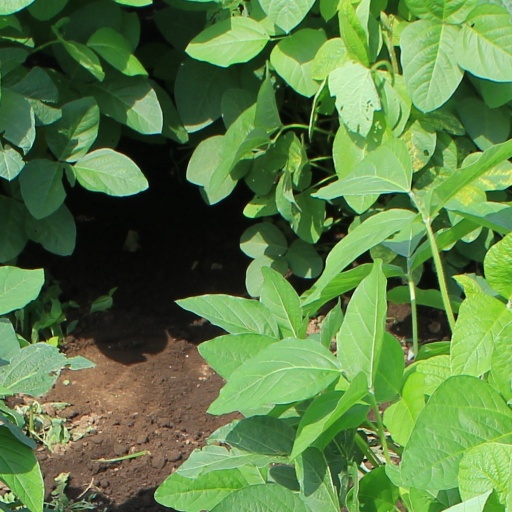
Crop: soybean